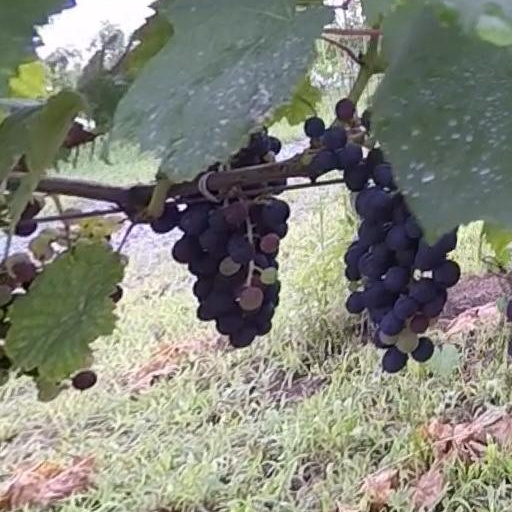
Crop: grape